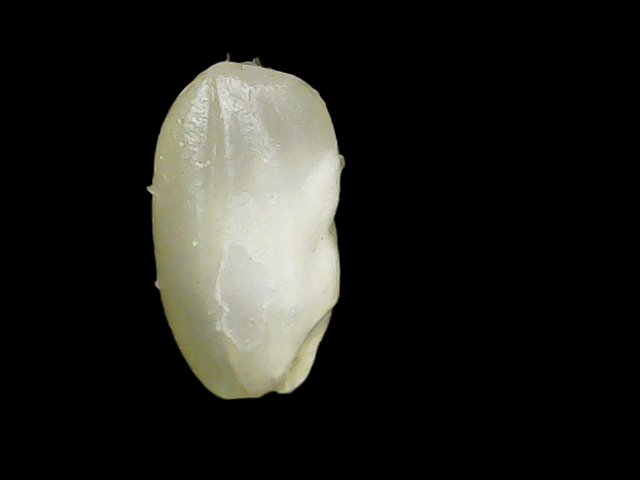
Rice variety: Binadhan8